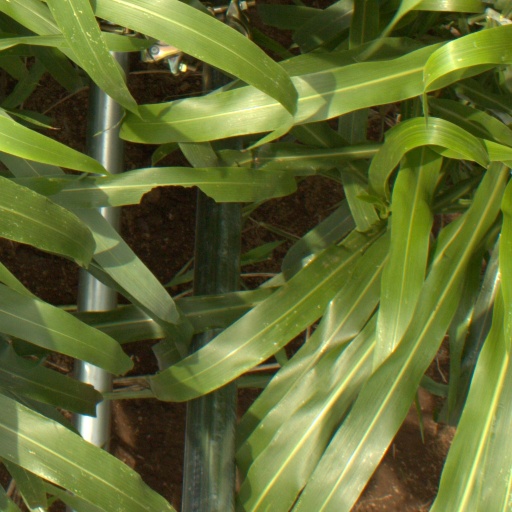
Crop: sorghum